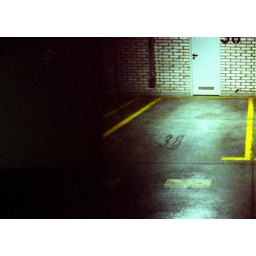
the car park underneath the building where I live. expired kodak iso400. /s-pro/